Sacaba massacre

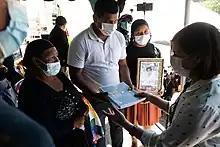
A copy of the investigative report by the Interdisciplinary Group of Independent Experts is offered to victims and survivors of the Sacaba massacre

The GIEI presented its report on human rights abuses during the 2019 crisis to affected communities at various points across the country, including at the Huayllani Bridge on 19 August 2019. The investigation confirmed the deaths of 10 victims (all except Roger Gonzales, who died in November and for whom details were unavailable) and qualified the events as a massacre. It confirmed that at least 98 people were injured and 223 were detained by police. The investigators found no evidence for the Áñez government's claim of a firefight: "It cannot be affirmed that there was an armed confrontation between demonstrators and police or soldiers." Instead, the GIEI found that the police and military initiated the attack, began by gassing the crowd, and then proceeded to advance towards the crowd, firing upon the crowd and continuing fire as the crowd retreated. It also concluded that many of those detained after the massacre were mistreated and at least 9 were tortured.